Military history of the Maliseet

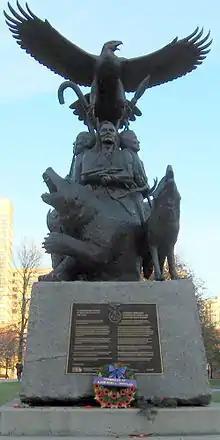
National Aboriginal Veterans Monument

The Maliseet militia was made up of warriors from the Maliseet of northeastern North America. Along with the Wabanaki Confederacy (particularly the Mi'kmaq militia), the French and Acadian militia, the Maliseet fought the British through six wars over a period of 75 years. They also mobilized against the British in the American Revolution. After confederation, Maliseet warriors eventually joined Canada's war efforts in World War I and World War II.